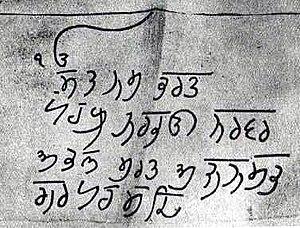
Guru Har Rai est le septième des dix Gurus du sikhisme. Il eut cette charge du 8 mars 1644 à sa mort le 6 octobre 1661.